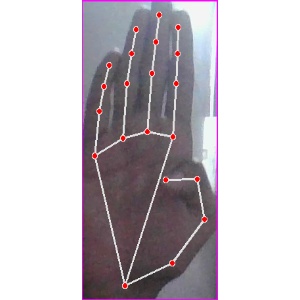
अक्षर: झ